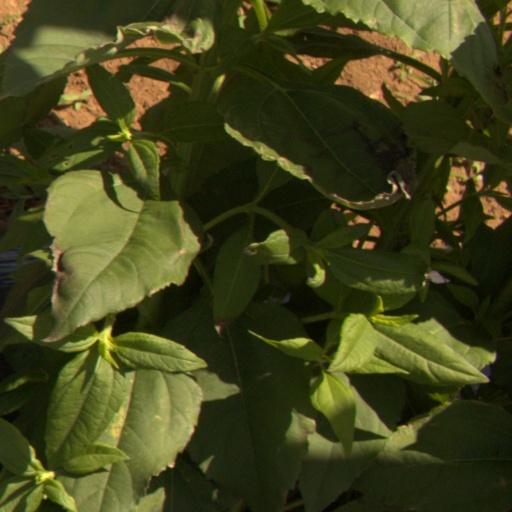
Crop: Jerusalem artichoke